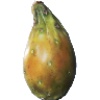
Label: cactus_fruit